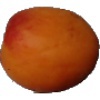
Label: apricot